Germia Park

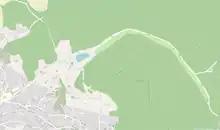
Map of Germia Regional Park

According to the classification of the International Union for Conservation of Nature (IUCN), Germia's protected area is part of the defense category V (Protected Landscape) of objects with special significance for protection. According to IUCN, this area was evidenced in the Green List of Protected Areas of 1997, in which Sharri's National Park is the only other are from Kosovo. In 1966, a portion of Germia was declared as a "forest for picnic", while in 1979 it entered the second category (rational and controlled exploitation of natural resources).